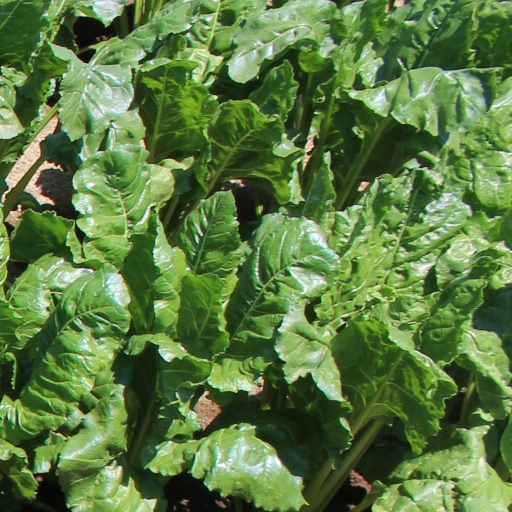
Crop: sugar beet